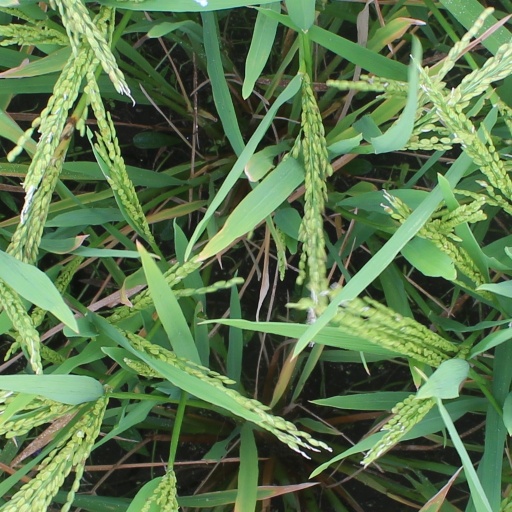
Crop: rice